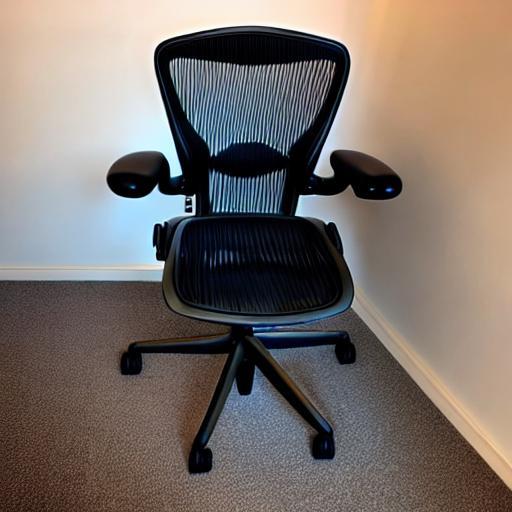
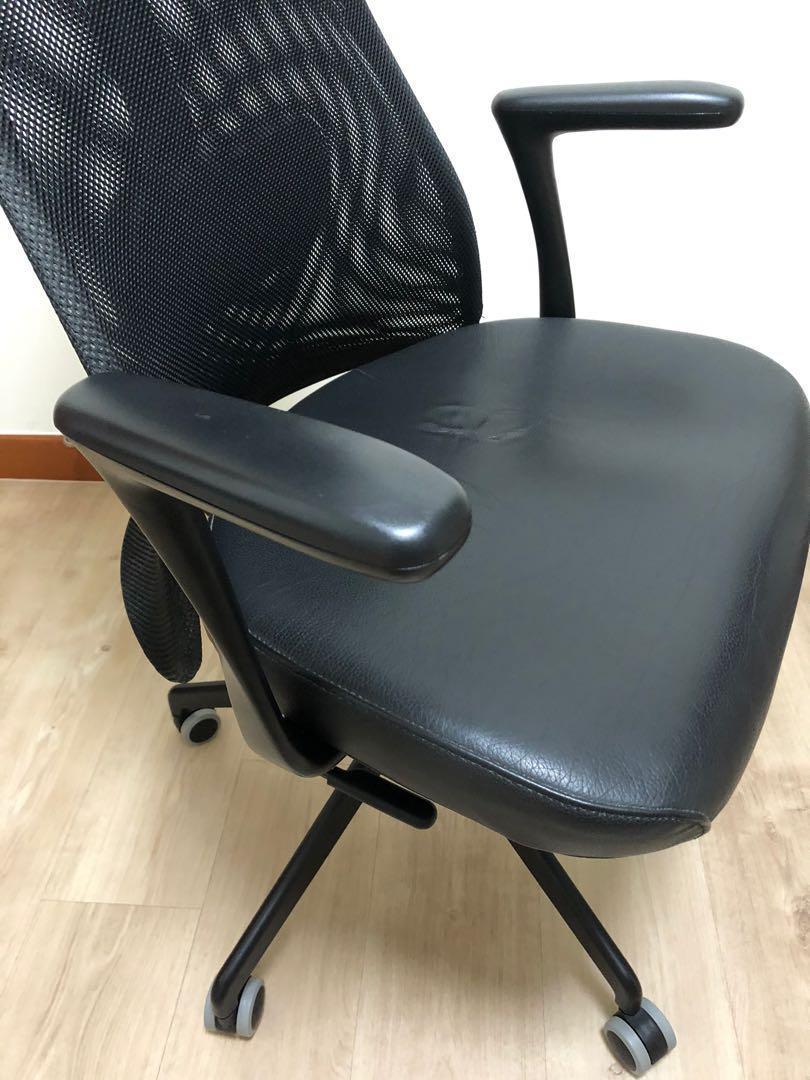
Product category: items_chair
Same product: no